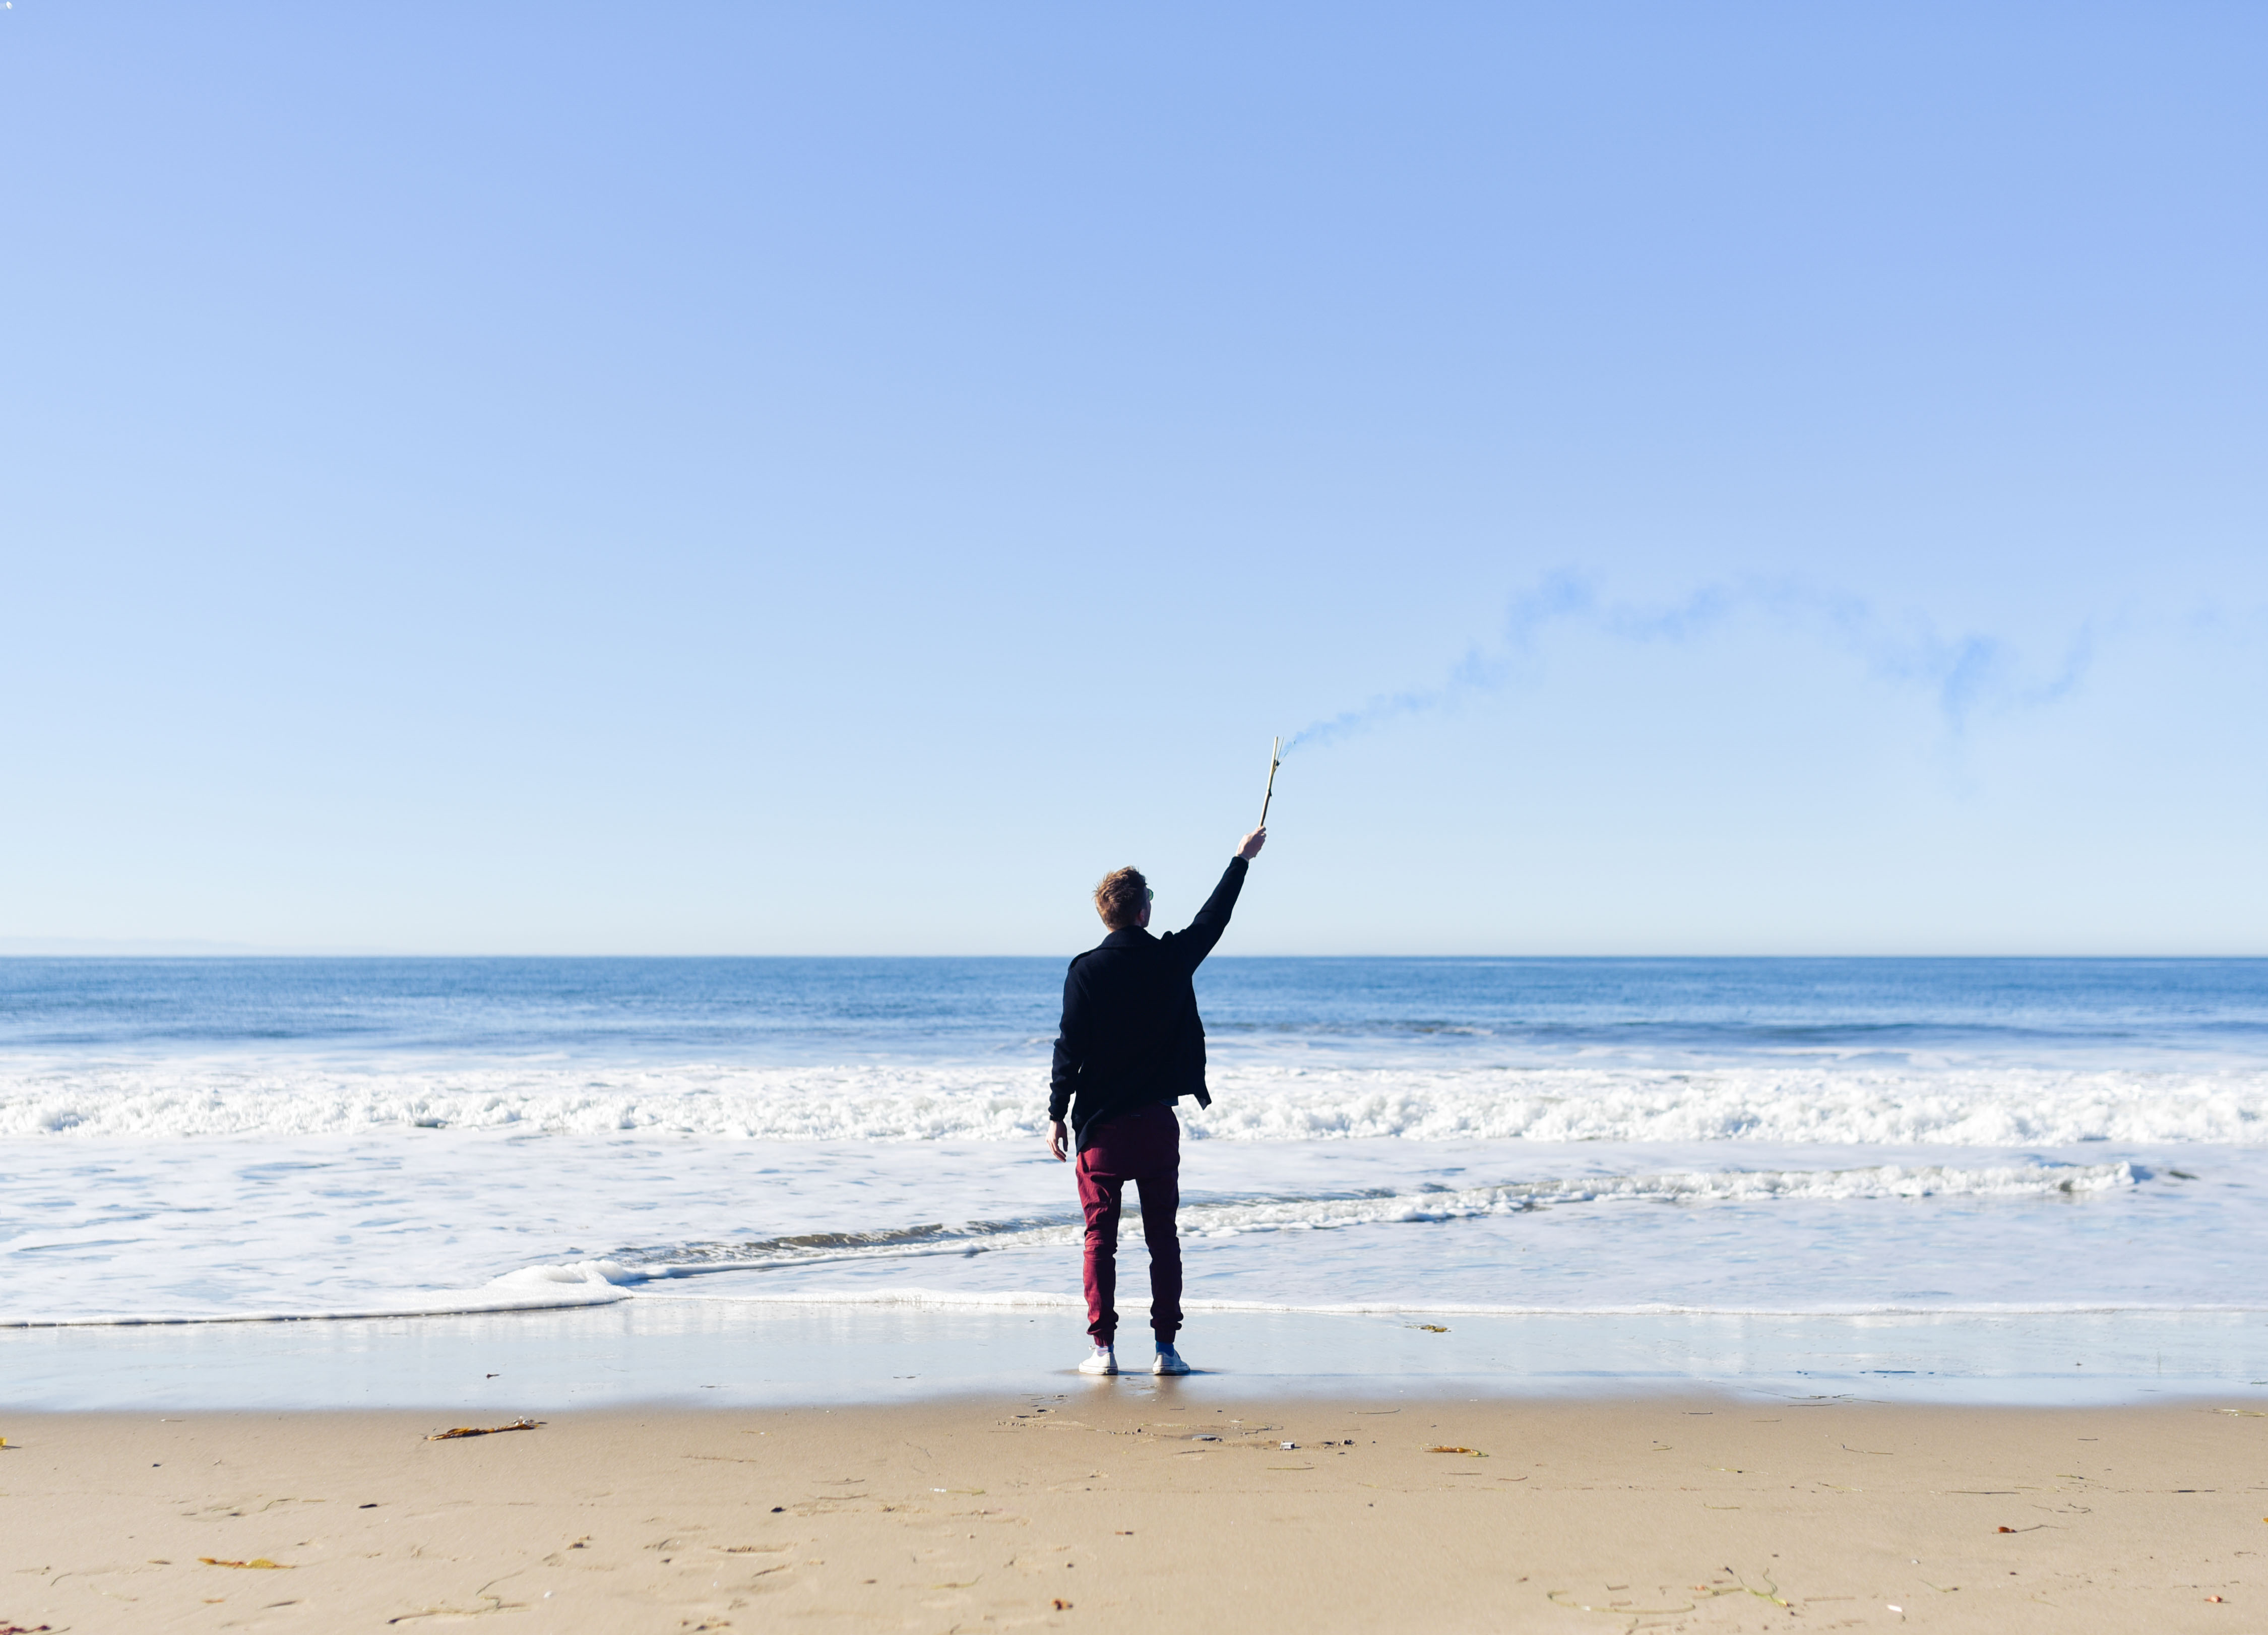
man, beach, sea, coast, sand, ocean, person, shore, wave, adventure, smoke, vacation, fishing, body of water, lost, surf fishing